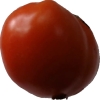
Label: tomato